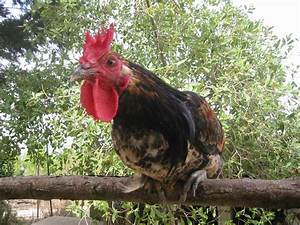
Label: chicken